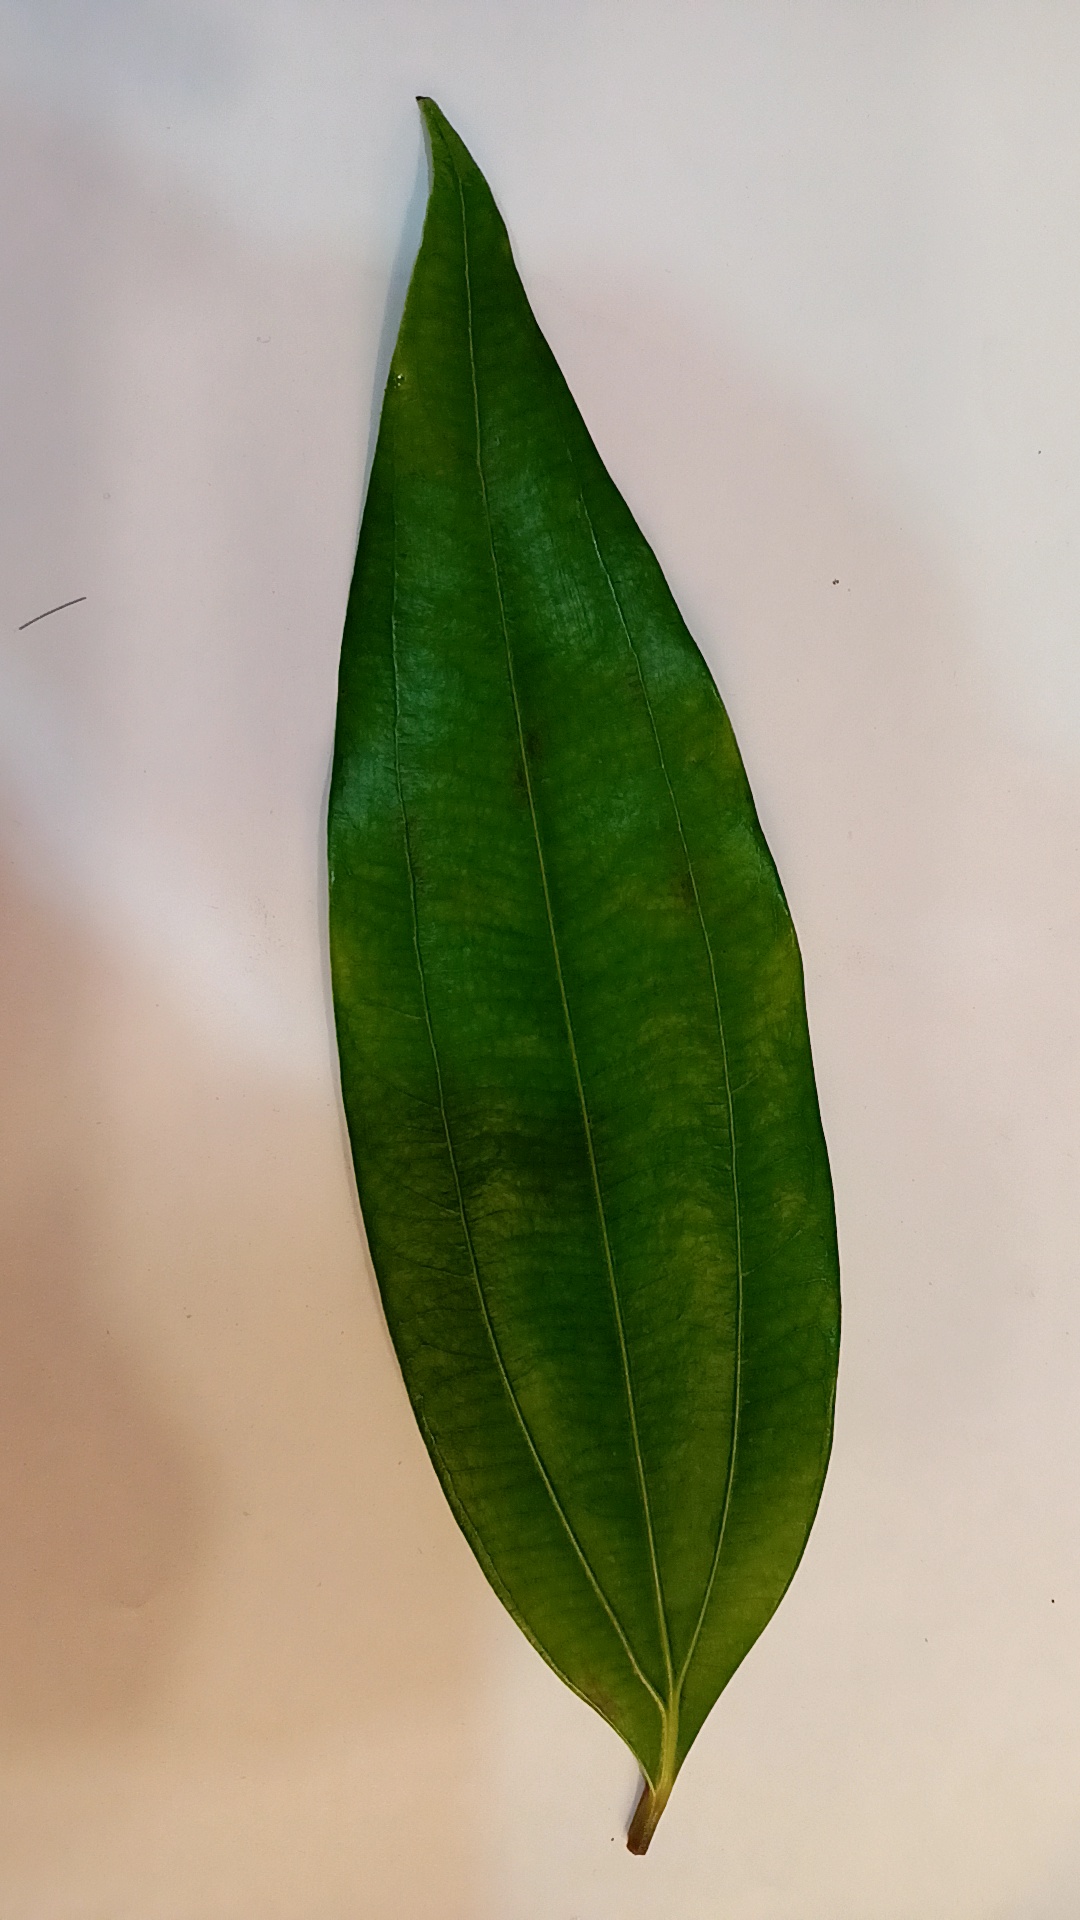
Label: Healthy